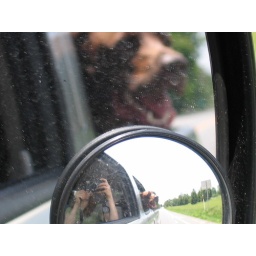
dog in the mirror